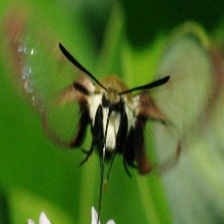
Species: CLEARWING MOTH